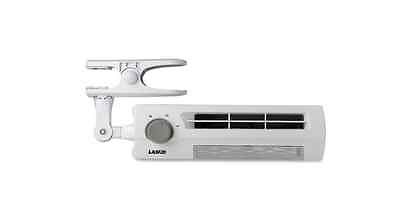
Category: fan